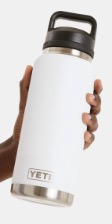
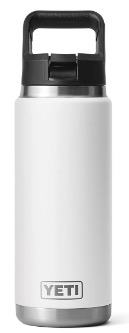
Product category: misc
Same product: yes